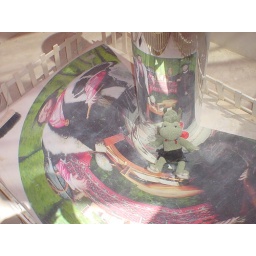
The painting on the floor appeared &amp;quot;normal&amp;quot; in the cylindrical mirror